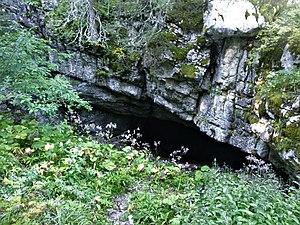
L'entrée de la Combe de Fer donne accès a un important réseau souterrain.
Le scialet de la Combe de Fer est un ensemble de galeries souterraines situées sous les Rochers de la Balme sur la commune de Corrençon-en-Vercors dans le Vercors, en Isère. Ce vaste réseau karstique est la neuvième cavité la plus profonde du massif du Vercors et la quinziéme du département de l'Isère.
Les rochers de la Balme et la tête des Chaudières sont deux sommets légèrement confondus du massif du Vercors, compris d'une part entre la Petite Moucherolle au nord-est et séparés de celle-ci par le col du Pas de la Balme, et d'autre part le Pas Ernadant au sud.